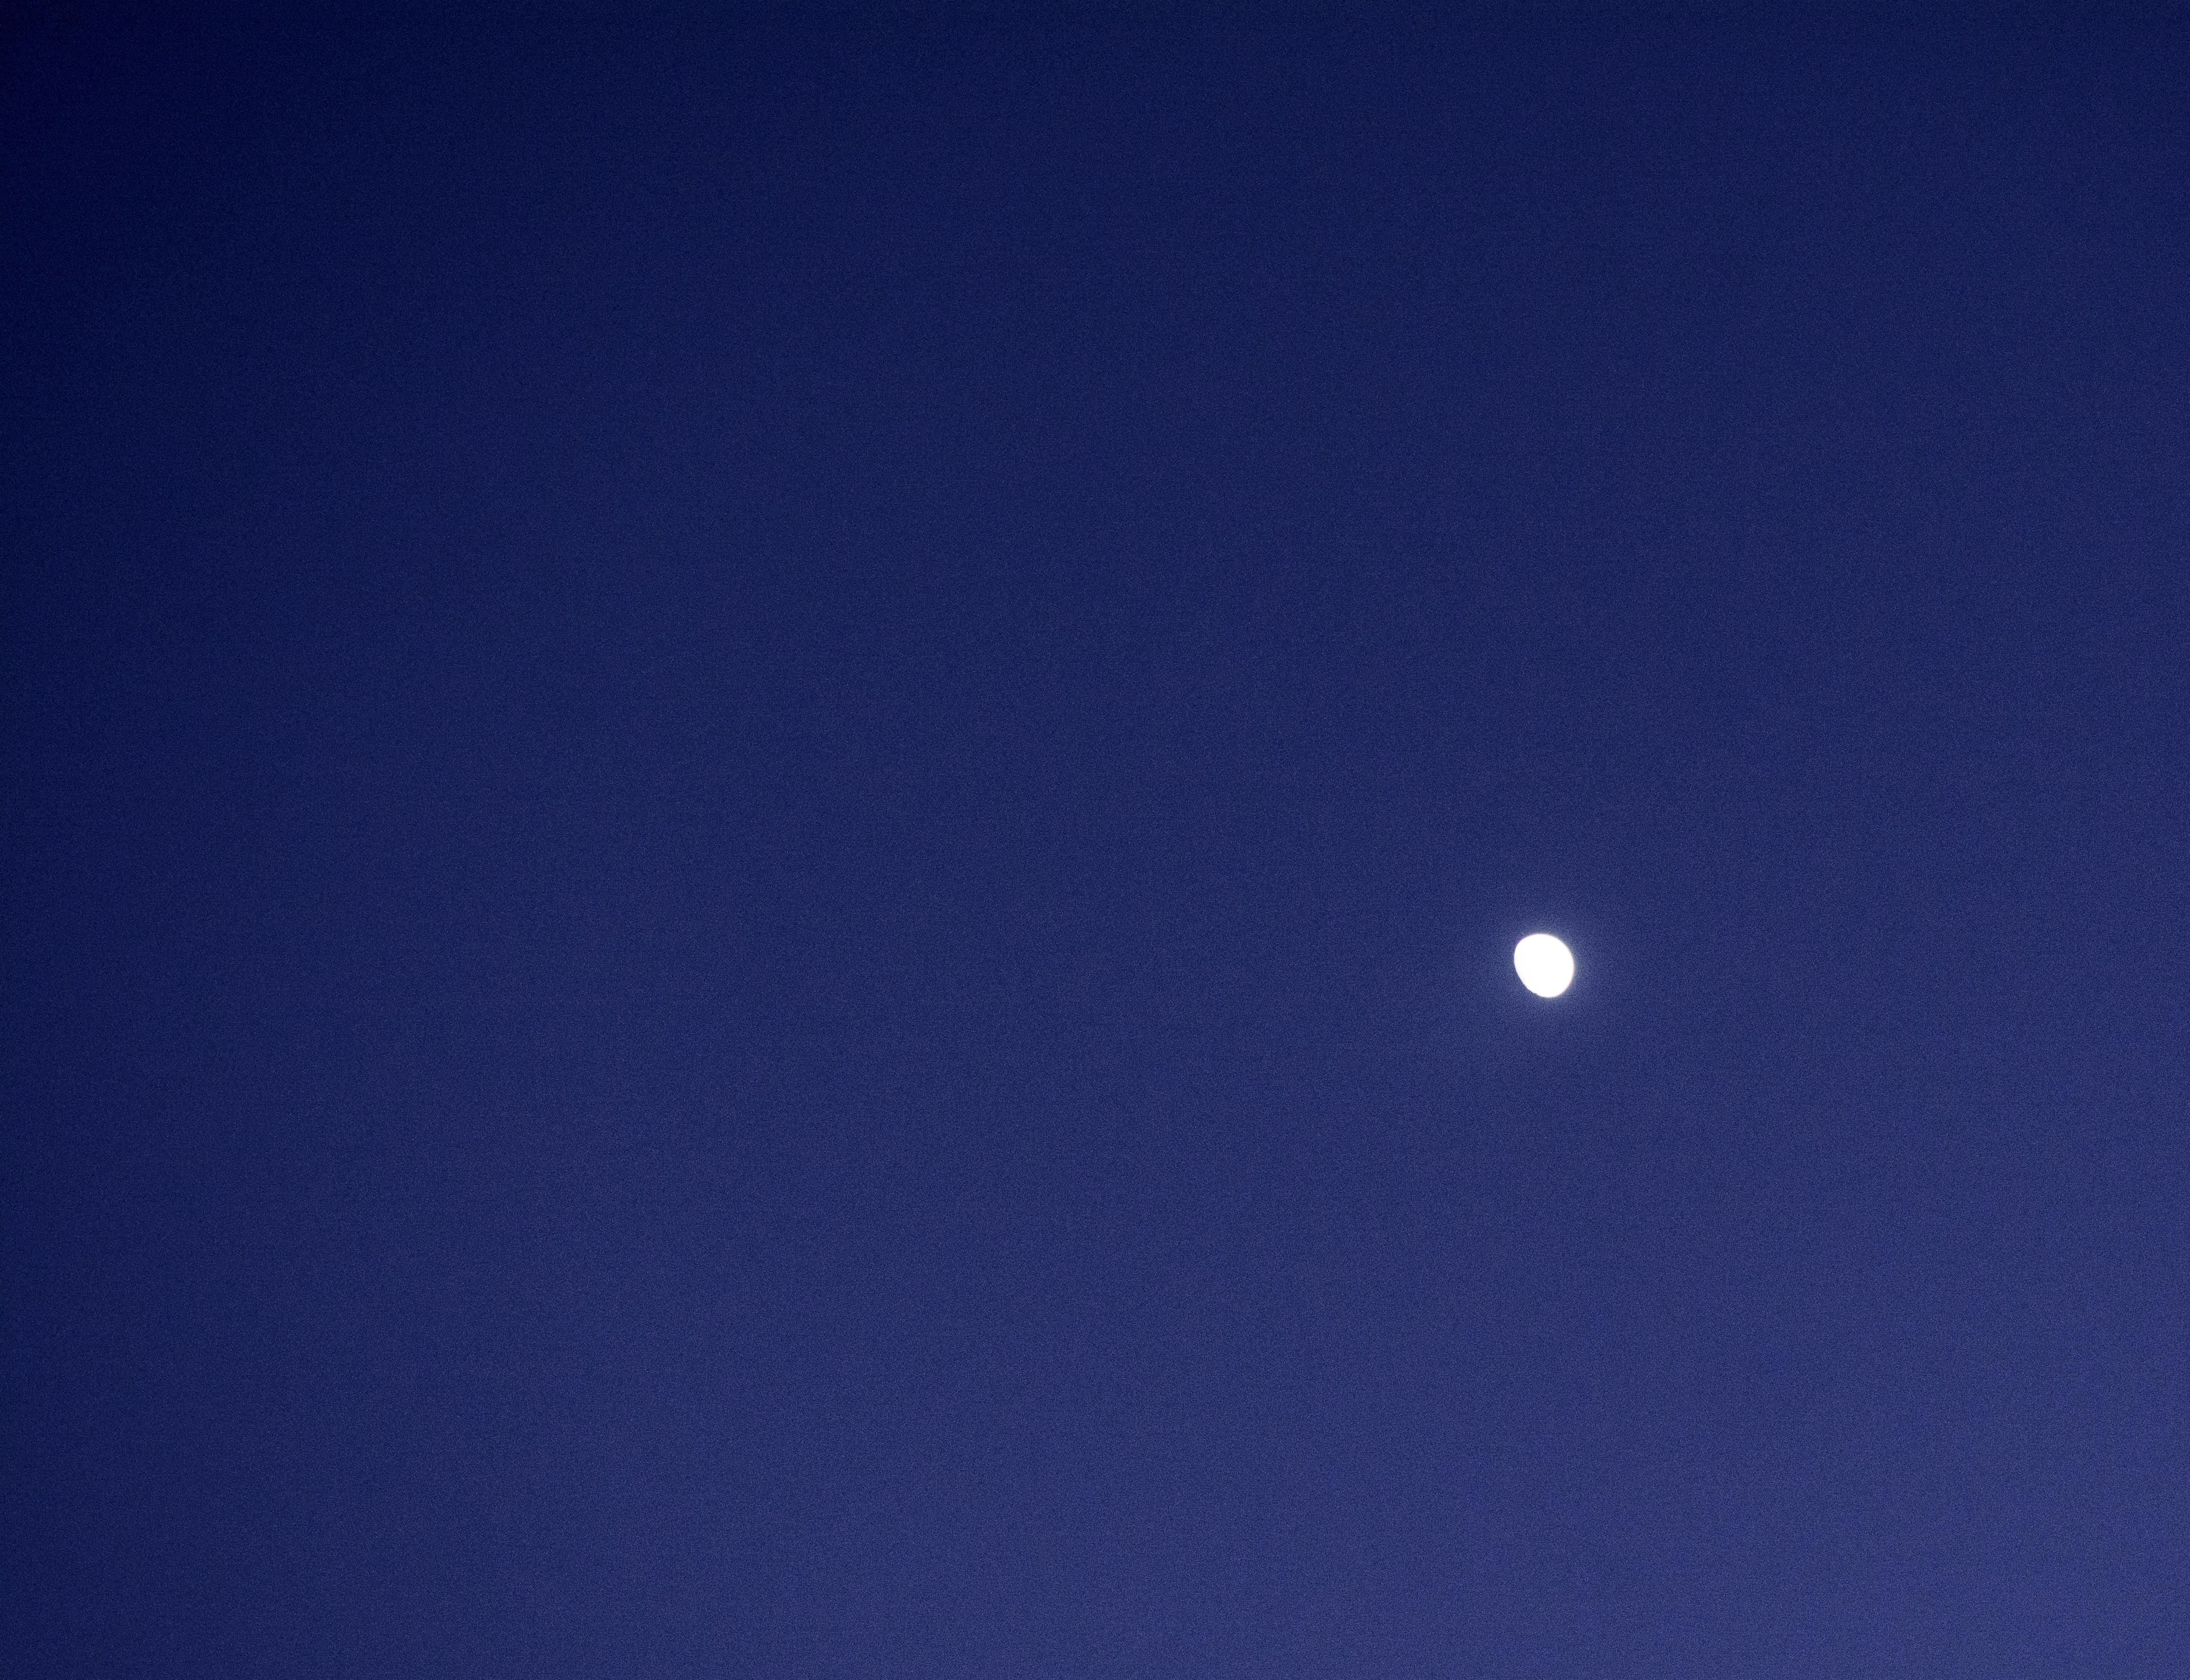
cloud, sky, sunset, atmosphere, blue, moon, full moon, moonlight, palmtrees, wigwam, palmsprings, wigwammotel, sedona, crescent, astronomical object, atmosphere of earth, computer wallpaper